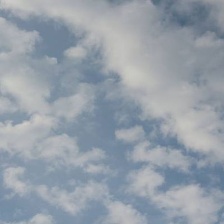
Cloud type: Cirrocumulus